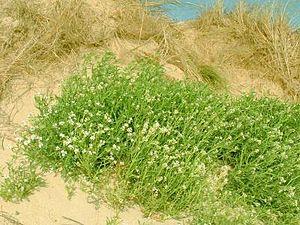
L'importante famille des Brassicaceae, anciennement crucifères, regroupe des plantes dicotylédones. En classification classique, elle comprend 3 200 espèces réparties en 350 genres dont 78 en France. Ce sont essentiellement des plantes herbacées surtout présentes dans l'hémisphère nord à l'état sauvage ou cultivé, principalement pour la production d'huile, pour l'alimentation humaine et animale, ou comme plantes d'ornement.